Federal building

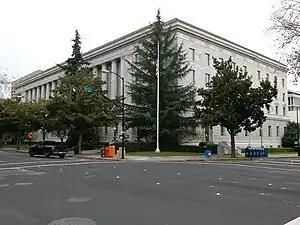
The Federal Building of Sacramento, California

A federal building is a building housing local offices of various government departments and agencies in countries with a federal system, especially when the central government is referred to as the "federal government".